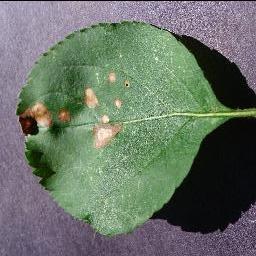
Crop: apple
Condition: black_rot